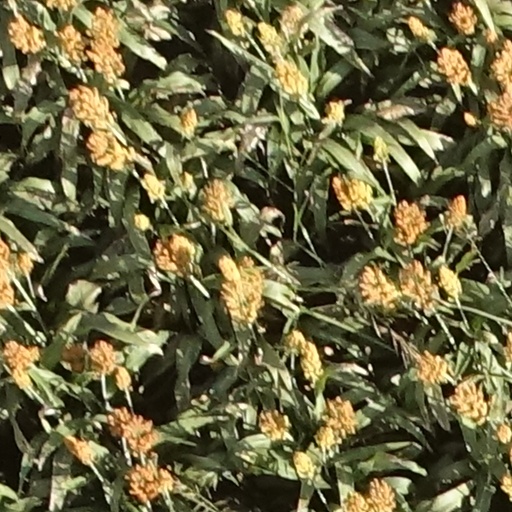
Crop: sorghum